Xi'an Famous Foods

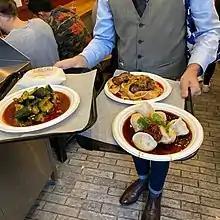
Two trays of food purchased at the Xi'an Famous Foods location on Saint Marks Place. The tray on the left holds a plate of spicy cucumber salad (front) and a stewed pork burger (rear, wrapped in waxed paper); the tray on the right holds a plate of lamb dumplings (front) and a plate of noodles with stewed oxtail (rear).

Jason Wang serves as the company’s CEO and president. He and his family come from Xi'an, Shaanxi one of the oldest cities in China with more than 3,100 years of history. Born in Xi’an, Wang reminisces about the food that his grandfather cooked when he was young. Once Wang and his family moved to the U.S., the yearning for home flavors inspired Wang and his father to make dishes with his grandfather’s secret sauce recipes. They felt that there were people like themselves who missed the cuisine of their hometown.